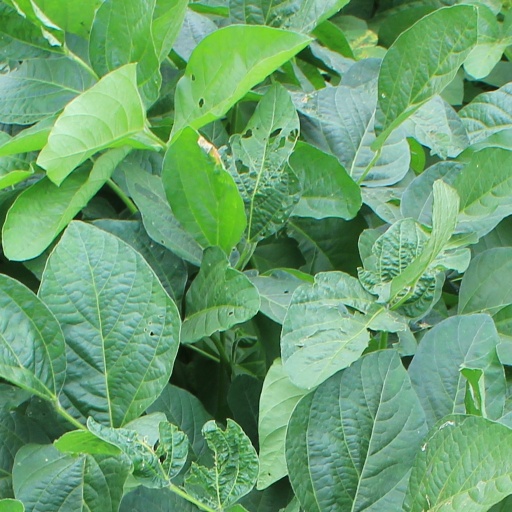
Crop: soybean